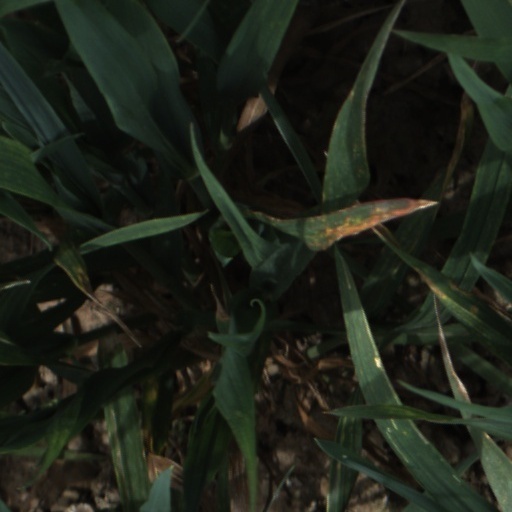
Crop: wheat